TD Place Stadium

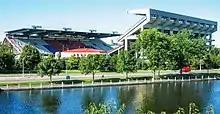
Frank Clair Stadium in 2004

In the late 1990s, the stadium was threatened with demolition when then-city councillor (and future Ottawa mayor) Jim Watson led a drive by the municipal government to allow a private developer to reconfigure Lansdowne Park. The proposals submitted all called for residences to be built on the site of the football stadium. Massive public opposition and the realization that the end of the stadium would mean the end of hopes to return CFL football to the capital led the regional government to step in to end the scheme.